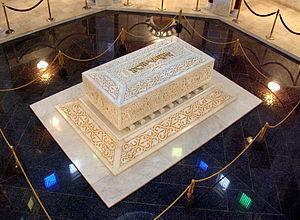
Mausolée de Bourguiba, Monastir, Tunisie